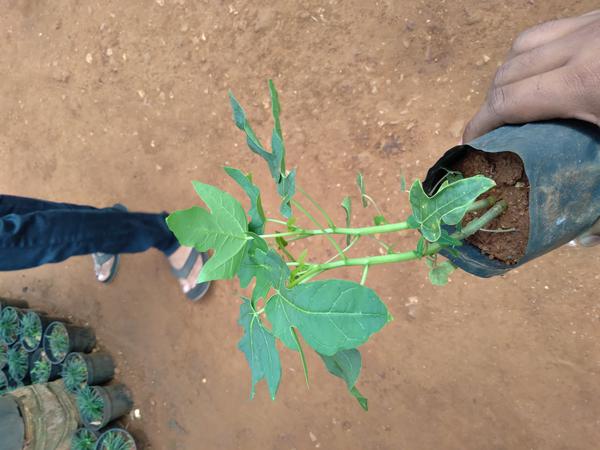
Plant: Pappaya